Edgar Chance

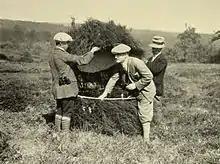
Chance entering a hide

Edgar Percival Chance (1881–1955) was a British businessman, ornithologist and oologist who amassed a collection of 25,000 birds' eggs. He is noted for his pioneering studies on the parasitic breeding behaviour of the common cuckoo ("Cuculus canorus").